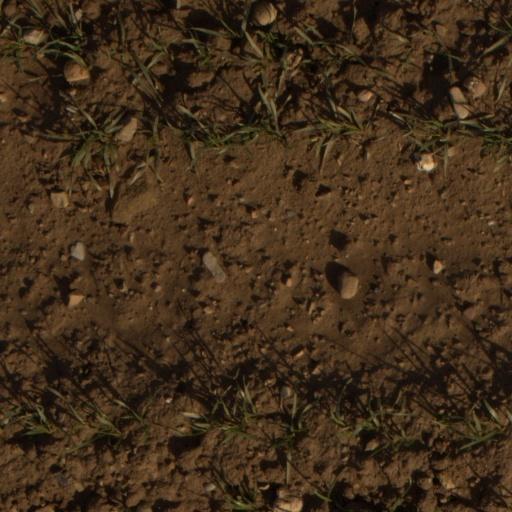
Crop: wheat